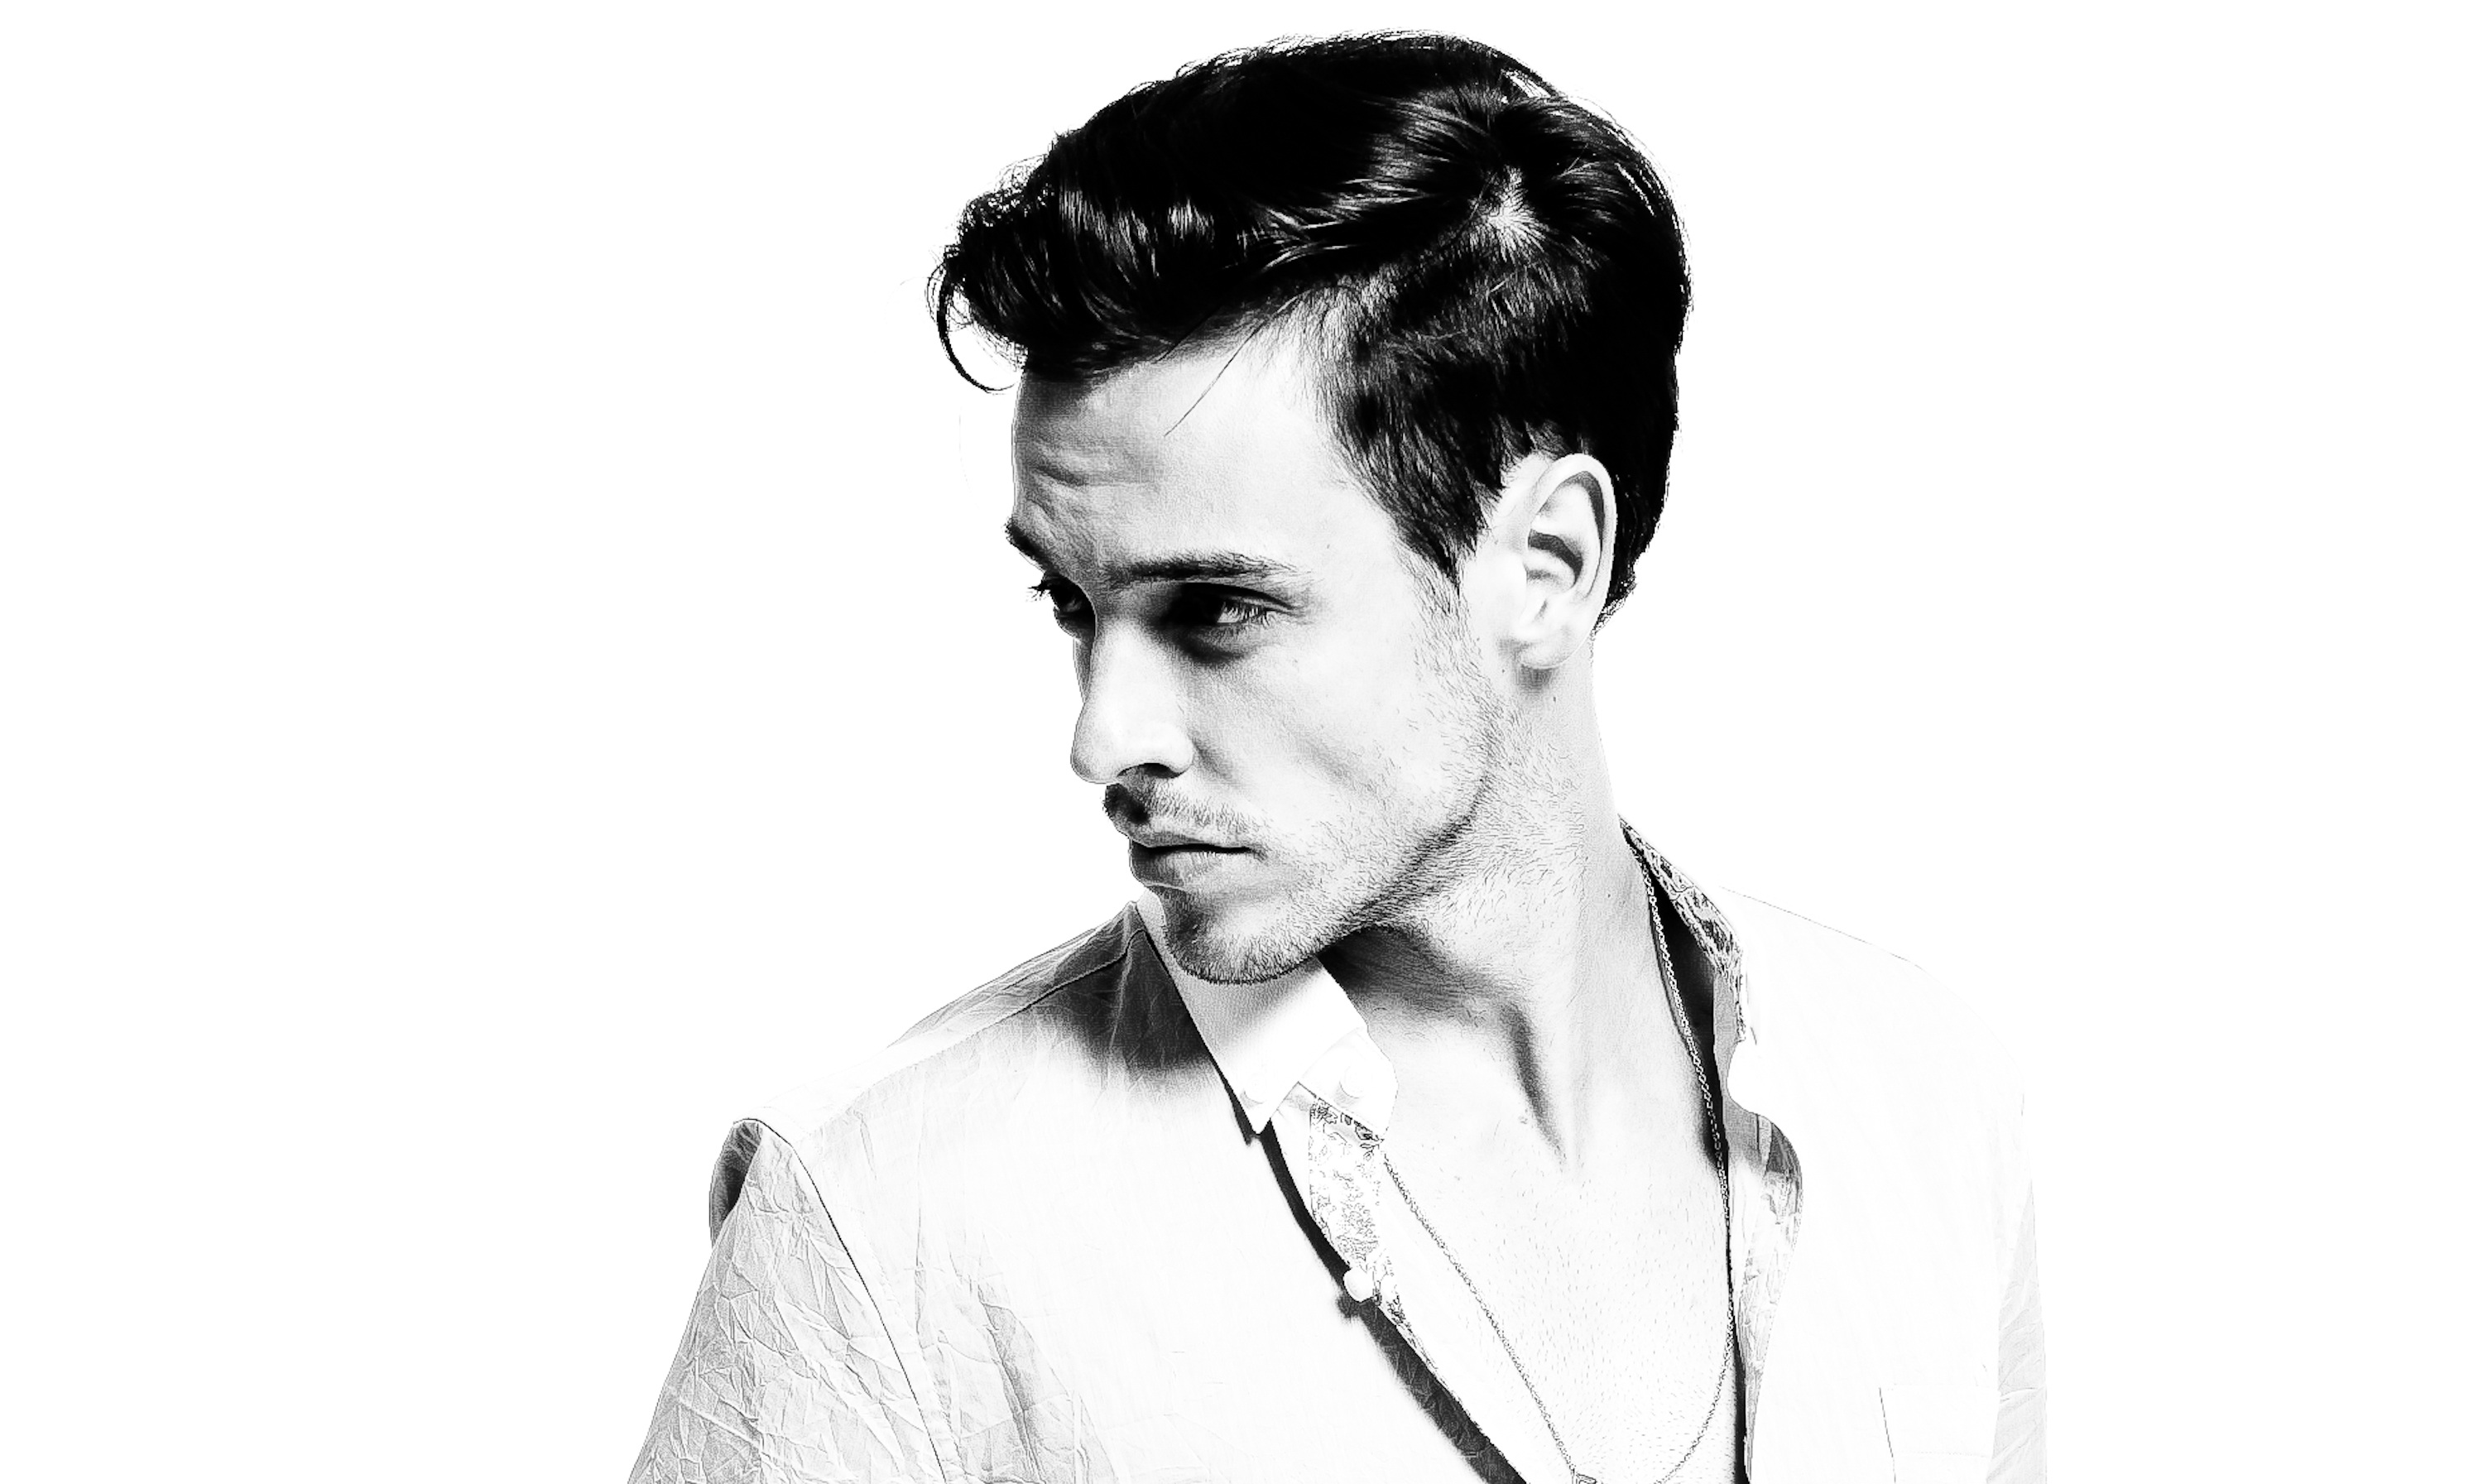
man, person, black and white, hair, male, singer, portrait, model, monochrome, hairstyle, face, sketch, drawing, good looking, photo shoot, monochrome photography